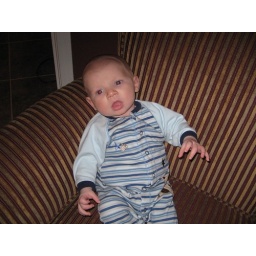
Luke sitting in our bedroom chair